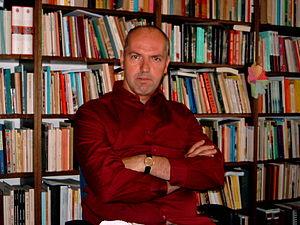
Michiel van Kempen, né le 4 avril 1957 à Oirschot, est un écrivain néerlandais et professeur de l’Université d’Amsterdam. Il a écrit des romans, des récits de voyage, des essais et des scénarios. Il est considéré comme le plus grand connaisseur de la littérature du Suriname, a publié une histoire de la littérature surinamienne en cinq volumes, et une grande liste d'analyses littéraires de l’Espace Caraïbe. Il est lauréat de plusieurs distinctions littéraires.